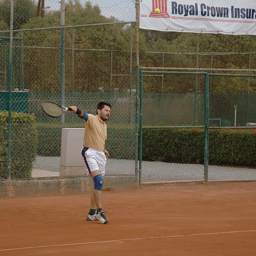
A man playing tennis on a clay surface.
A man is playing tennis on a dirt court.
A man swinging a tennis racket on a tennis court.
Man on a tennis court, holding a tennis racket.
A man is playing tennis on a dirt court.